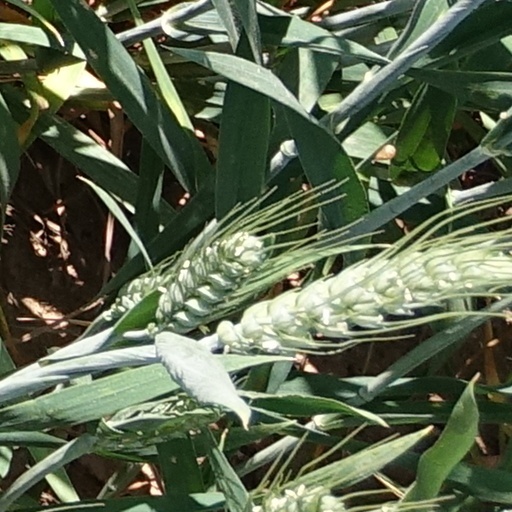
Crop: wheat